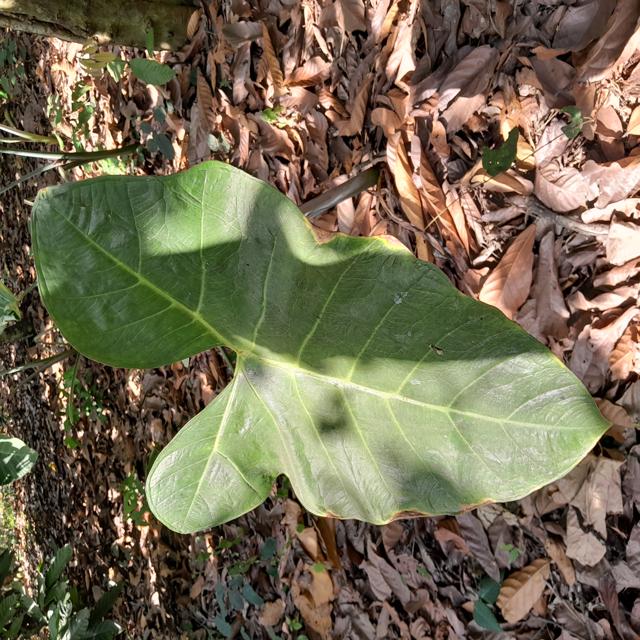
Label: Healthy